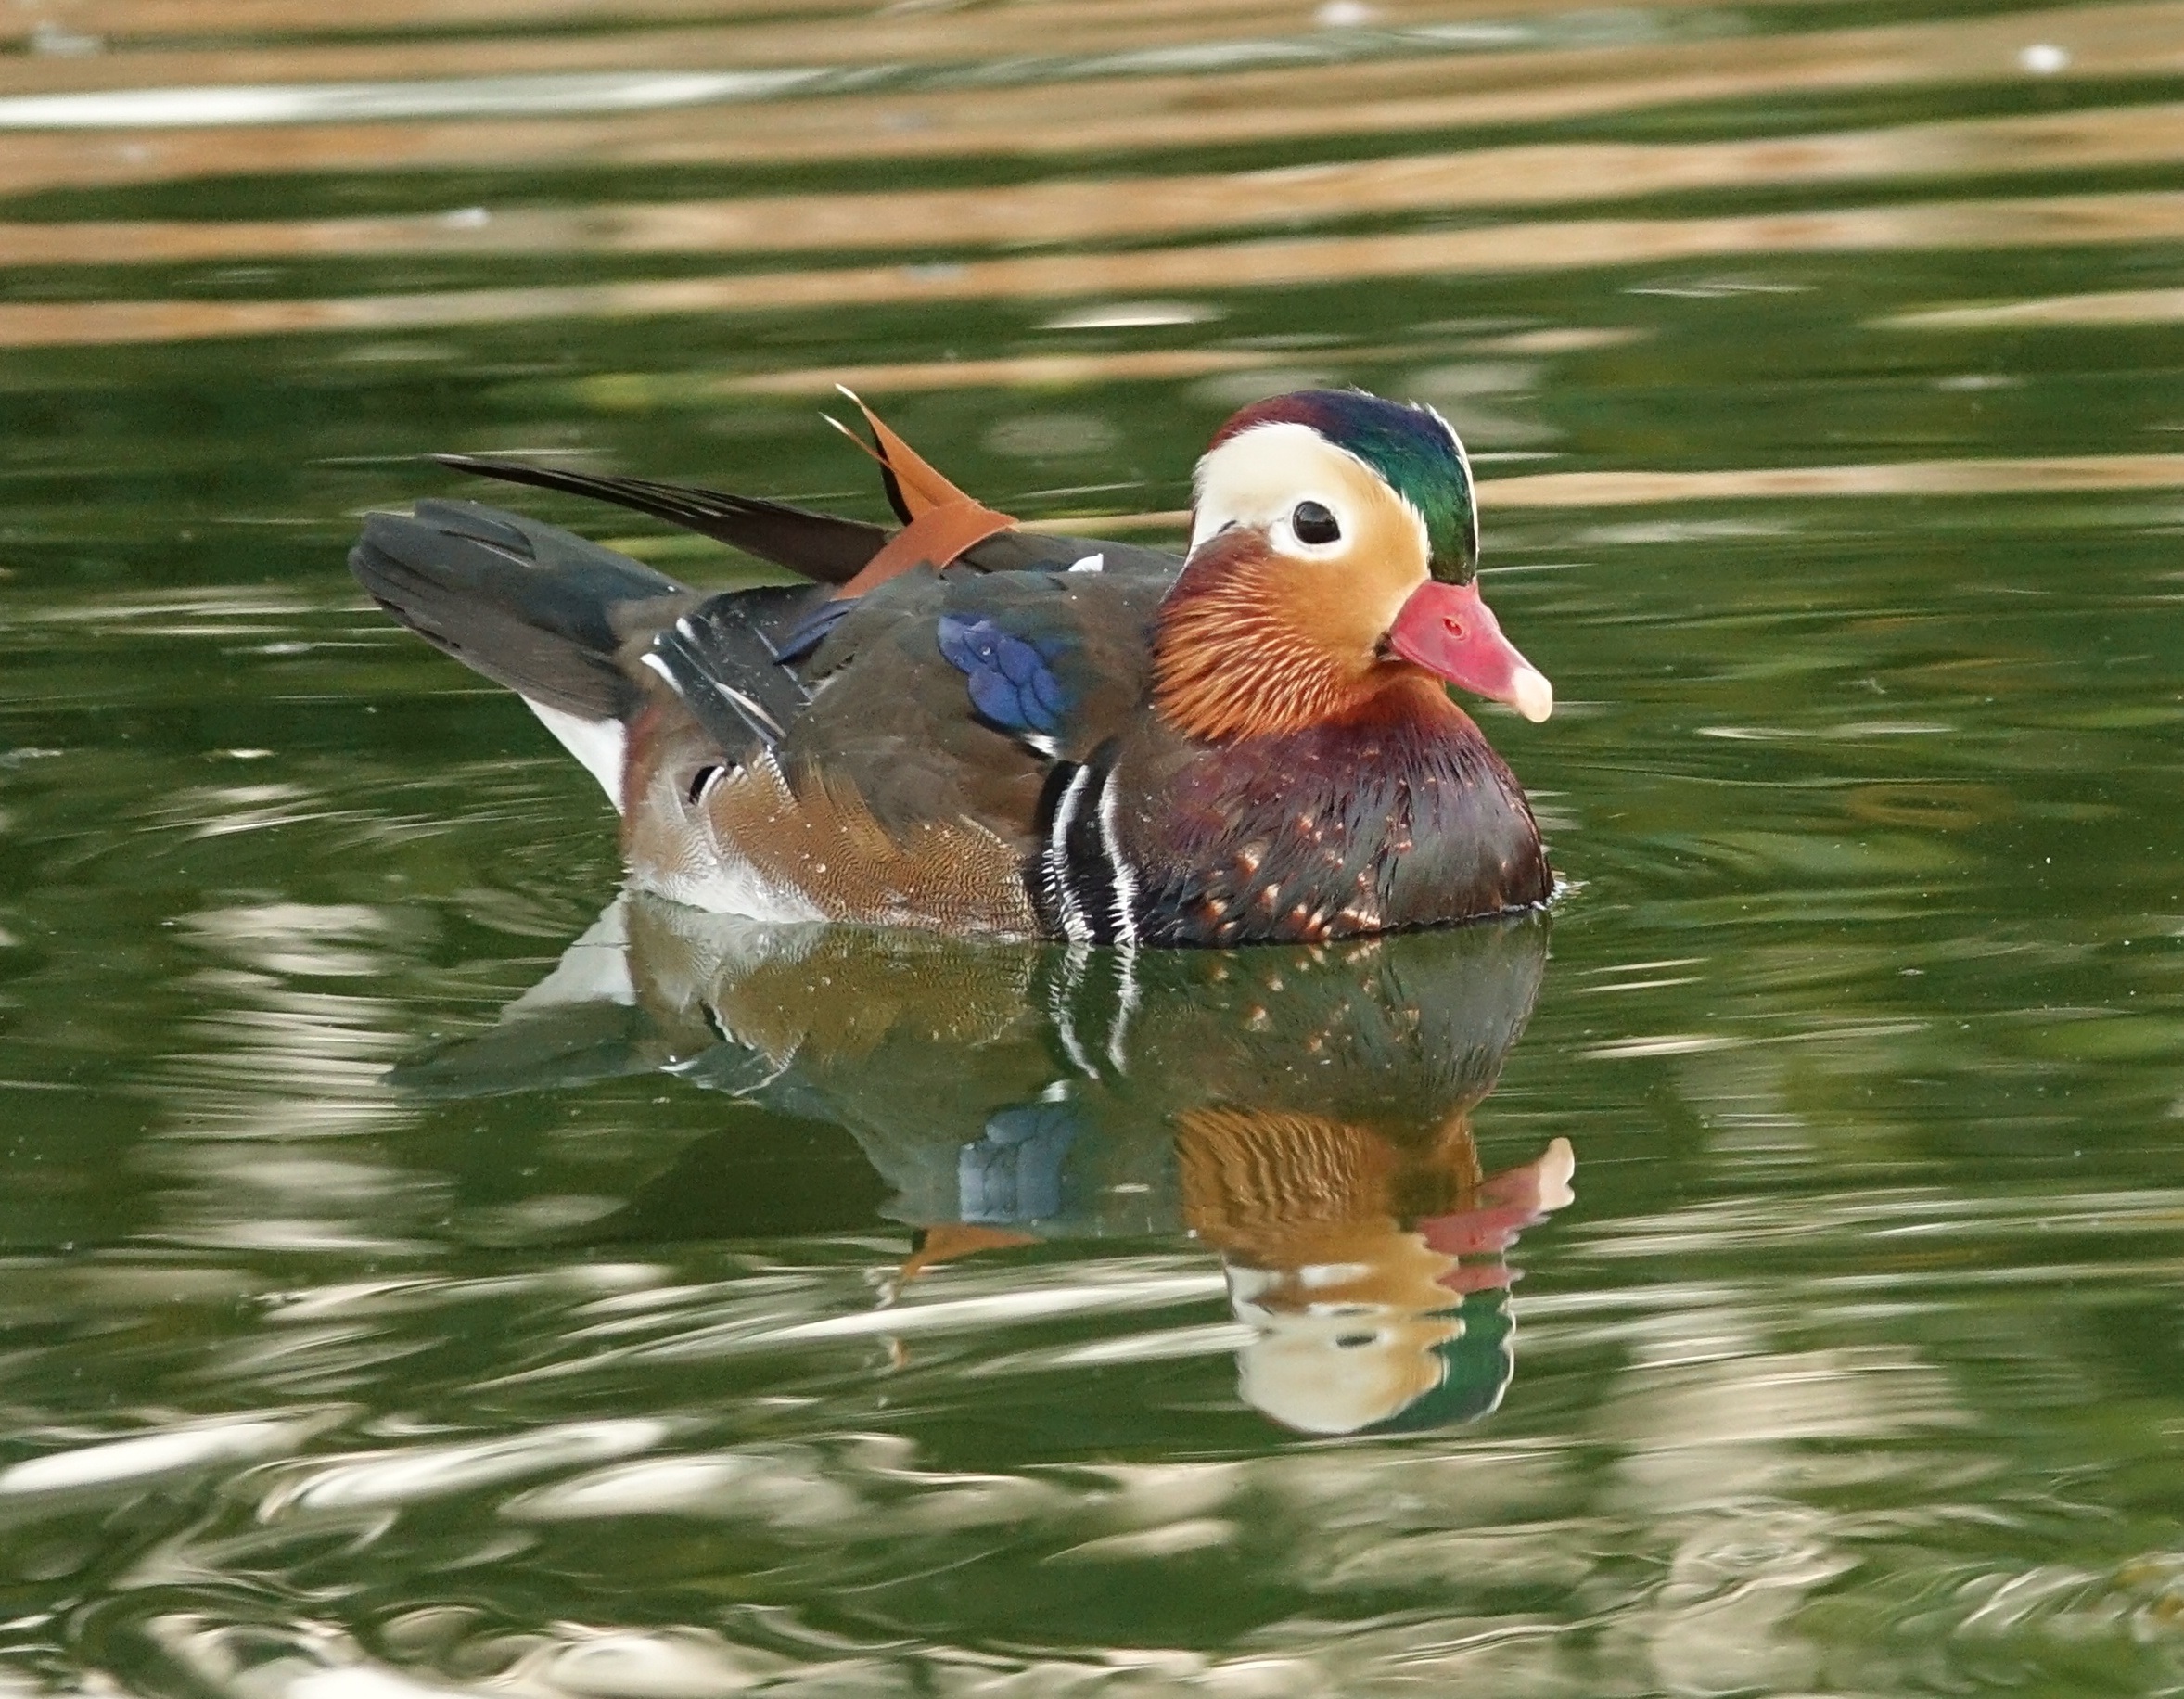
water, bird, wing, animal, cute, pond, wildlife, beak, fauna, surface, drake, duck, mandarin, duckling, vertebrate, waterfowl, water bird, mallard, canard, bathing, afloat, ducks geese and swans